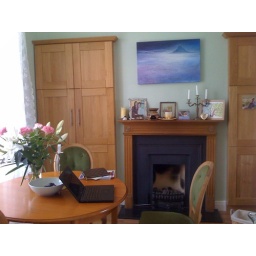
Dinning table in the kitchen